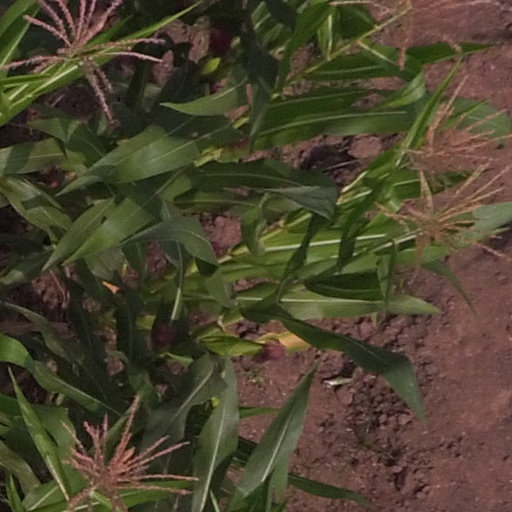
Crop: maize; corn